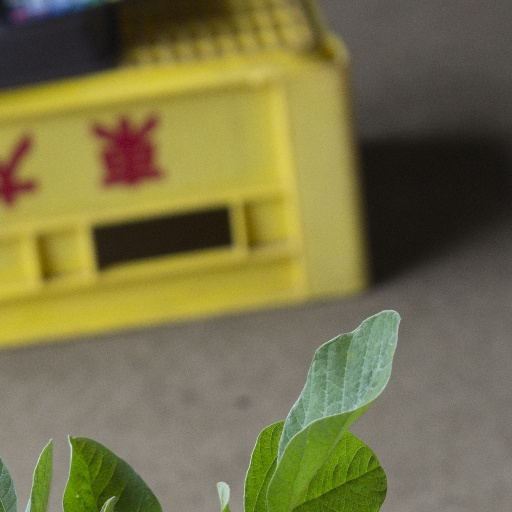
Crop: soybean